Bübüsara Beyshenalieva

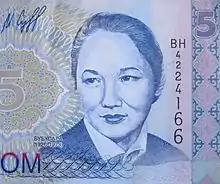
Beyshenalieva on the Kyrgyz 5 som note

Bübüsara Beyshenalieva (19261973, known simply as Bübüsara in her native Kyrgyzstan) was the first great Kyrgyz ballerina. She was born in the village of Vorontsovka (now Tash-Döbö), Kirghiz ASSR on 15 September 1926. She studied at the Vaganova Ballet Academy in Leningrad under the legendary Russian ballerina Agrippina Vaganova and made her debut at the famed Bolshoi Theatre in Moscow.